Norwayne Historic District

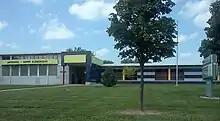
Jefferson-Barns Elementary School

The Lincoln and Jefferson-Barns Elementary Schools were constructed roughly in the center of each half of the subdivision. Both school buildings are single-story brick structures, with wide flat roofs and a T-shape construction to accommodate both daycare and classrooms. Both have a taller multi-purpose room. Lincoln elementary was constructed with a longer classroom wing, although both schools have had additions constructed at some point. Both elementary schools are closed. The Lincoln Elementary School building was torn down in 2016. The Jefferson-Barns building is now the home of the Jefferson-Barns Community Vitality Center.